Cheap talk

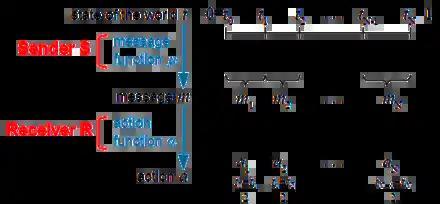
Figure 1: Cheap talk communication setting

When interests are aligned, then information is fully disclosed. When conflict of interest is very large, all information is kept hidden. These are extreme cases. The model allowing for more subtle case when interests are close, but different and in these cases optimal behavior leads to some but not all information being disclosed, leading to various kinds of carefully worded sentences that we may observe.